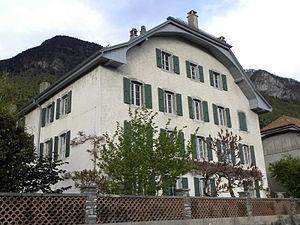
Auguste Forel, de son nom complet Auguste-Henri Forel, né à Morges dans le canton de Vaud le 1ᵉʳ septembre 1848 et mort à Yvorne le 27 juillet 1931, est un entomologiste, neuroanatomiste, psychiatre et eugéniste suisse, partisan de l'hygiène raciale.